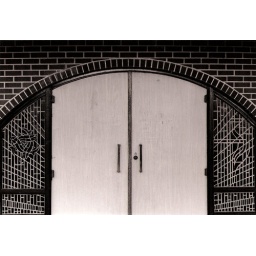
T-Max 400a door at a church near where I liveTaken during my first year of photo